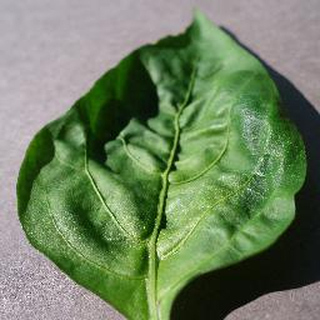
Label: healthy_bell_pepper